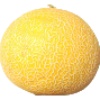
Label: Cantaloupe 1